Beel

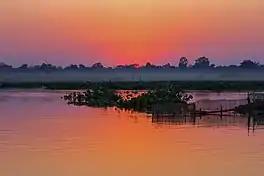
Maguri Motapung Beel in Tinsukia district of Assam

A beel (Bengali and Assamese: বিল) is a lake-like wetland with static water as opposed to moving water in rivers and canals - typically called in Bengali, in the Ganges - Brahmaputra flood plains of Bangladesh, and the Indian states of West Bengal and Assam. The term owes its origins to the word of the same pronunciation meaning "pond" and "lake" in the Bengali and Assamese languages.